Music of Final Fantasy XIII

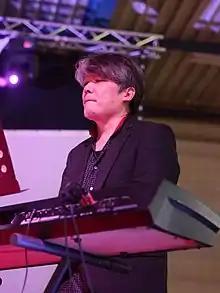
A Japanese man with graying hair stands behind a piano keyboard.

Masashi Hamauzu composed the game's soundtrack. His previous work on the series was as a co-composer for "Final Fantasy X" and as the main composer for "". The game was the first main-series "Final Fantasy" game not to include any compositions by original series composer Nobuo Uematsu; although he was originally announced to compose the main theme of the game, this role was taken over by Hamauzu after Uematsu signed on to compose the soundtrack for "Final Fantasy XIV". Game producer Yoshinori Kitase chose Hamauzu because he felt that Hamauzu would be the best for the job as he was composing an orchestral-based soundtrack then for "Dirge of Cerberus" and the "Final Fantasy XIII" team wanted that style for the game. Hamauzu described the soundtrack in the liner notes for the soundtrack album as comprising multiple genres of music so that the player would not get tired of it, while also using several motifs so as to tie the varying pieces together; particularly in grouping the themes from the Cocoon and Pulse areas in the game. He tried to match each piece and theme to his sense of the narrative and characters involved in the scenes that they would be played in, and feels that being the sole composer for the project allowed him to ensure that the overall direction of the soundtrack was consistent.